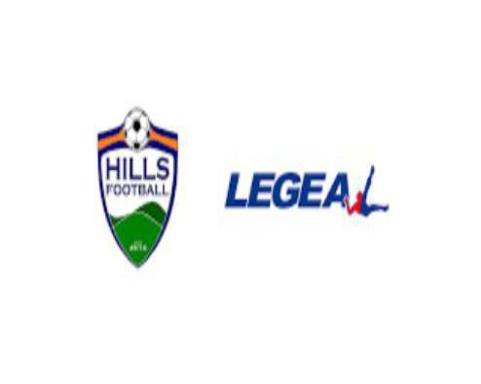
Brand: legea-1
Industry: Sports